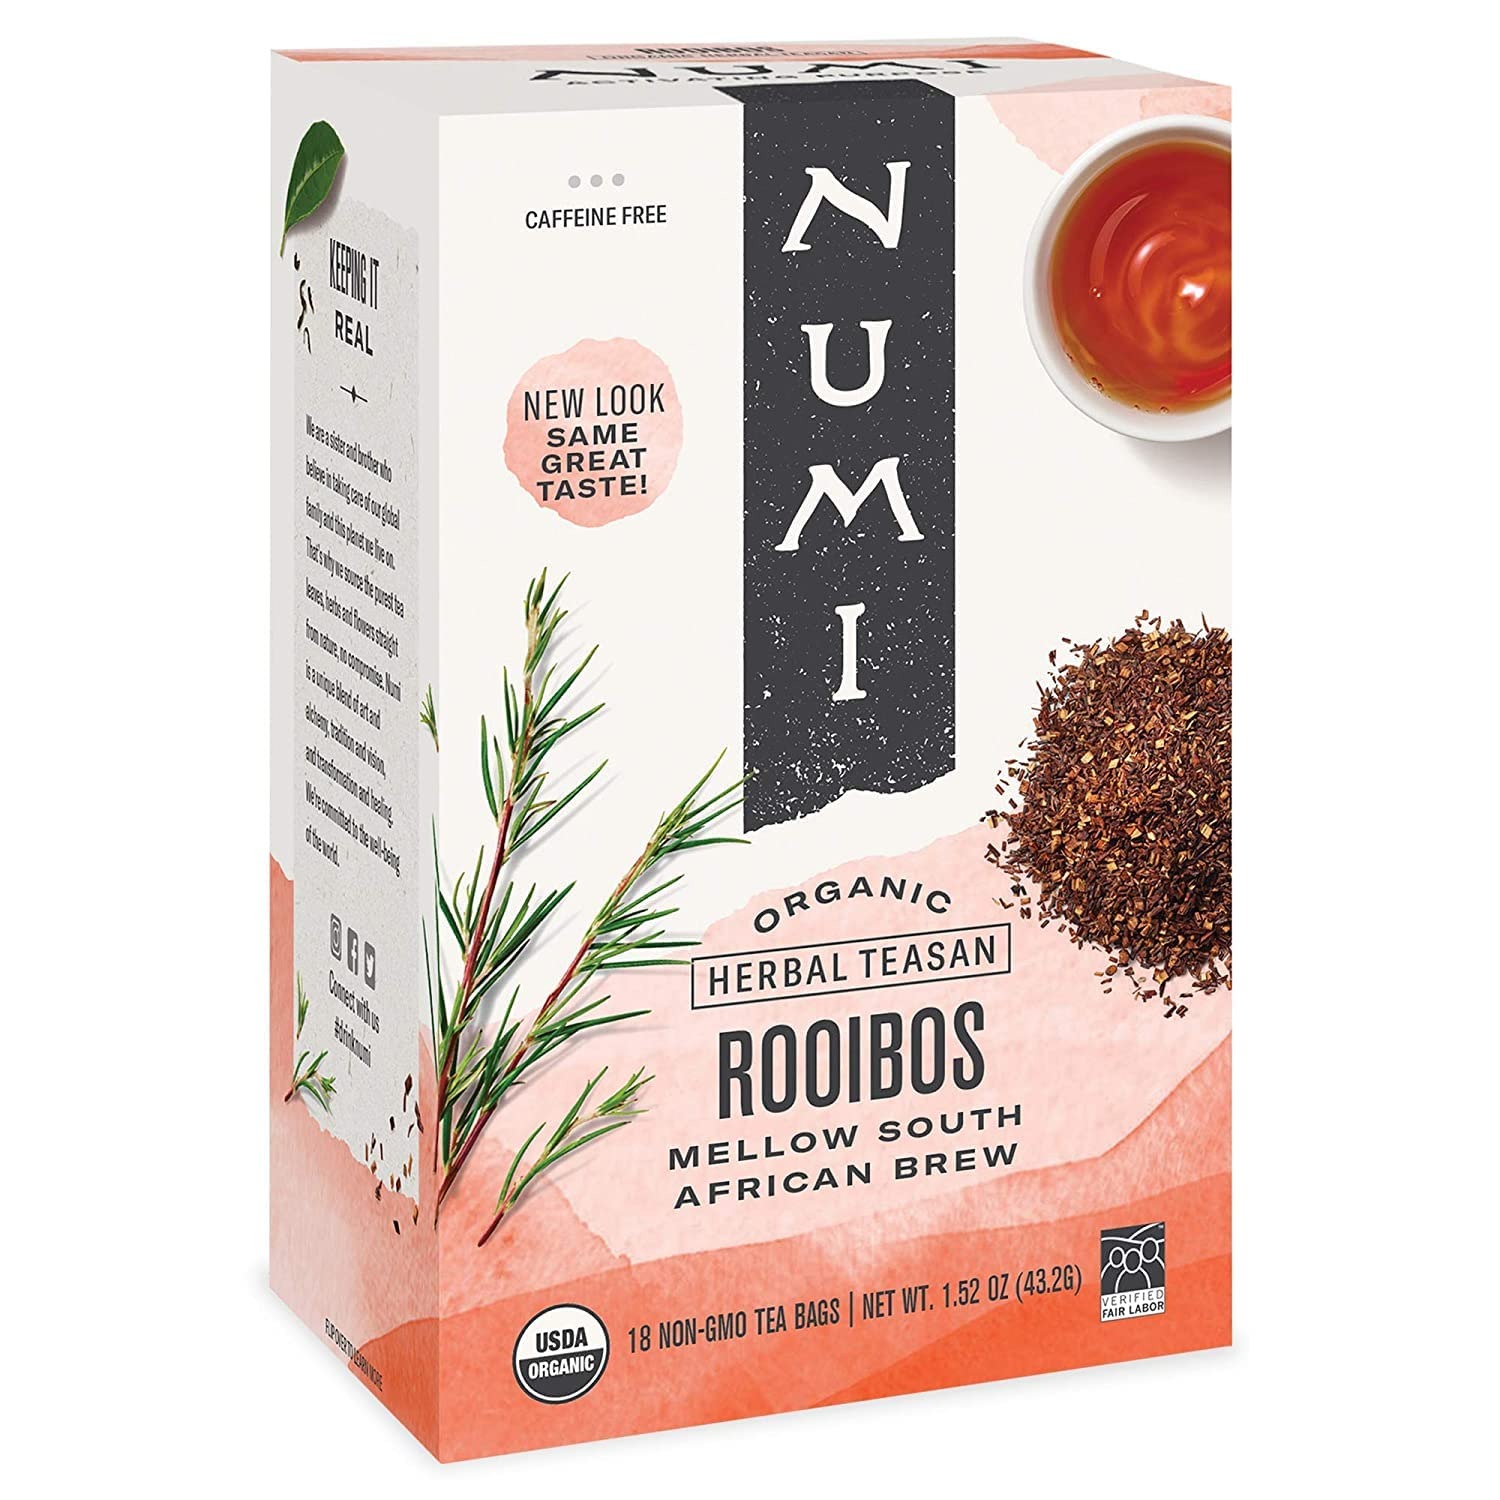
Item Name: Numi Organic Tea Rooibos, 18 Count Box of Tea Bags (Pack of 2)
Value: 2.0
Unit: Count

Price: 5.96